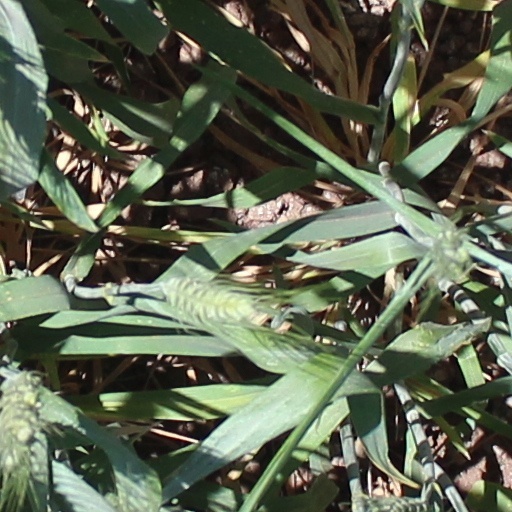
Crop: wheat